Frithjof Schmidt

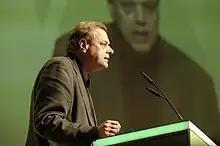
Frithjof Schmidt

In the 2009 German federal elections, Schmidt was elected into the Bundestag. He has since been a member of the Committee on Foreign Affairs.